Hafsa Sultan

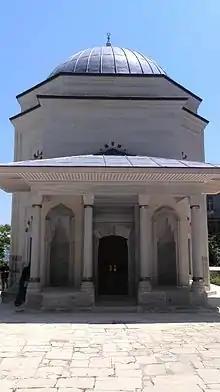
The entrance to the türbe of Hafsa Sultan

After Suleiman's accession to the throne in 1520, Hafsa came to reside in the Old Palace in Istanbul. Following his ascent, and likely with his approval, Hafsa, began signing her letters as "the sultan's mother" ("valide-i sultan"). Although not an official title, it became widely recognized. Hafsa, possibly the first sultanic mother to consistently use this appellation, served as a crucial source of support for various individuals during these years, particularly women associated with the dynasty. Examples include aiding the daughters of Prince Âlemşah after their mother's death and assisting a female member of Khayr Beg's harem. In her letters to Suleiman, Hafsa demonstrated both business-like and affectionate tones, addressing him as "the light of my eye, the joy of my heart."